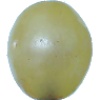
Label: Grape White 1